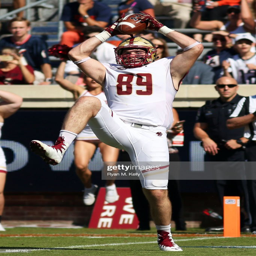
# makes a touchdown catch during a game against american football team .